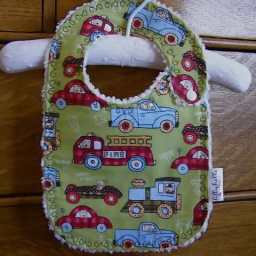
Handmade 'lil ones bears in cars bib; ivory chenille backing; adjustable ivory snap closure; decorative brown topstitching.